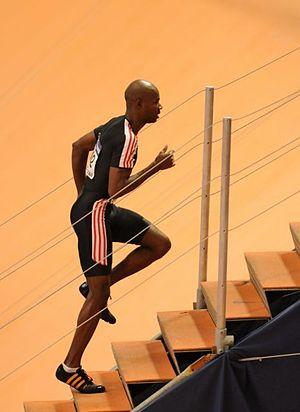
Kim Collins est un athlète de Saint-Christophe-et-Niévès spécialiste des courses de sprint. Le 15 août 2003, au Stade de France à Paris-Saint-Denis, il est sacré champion du monde du 100 m.